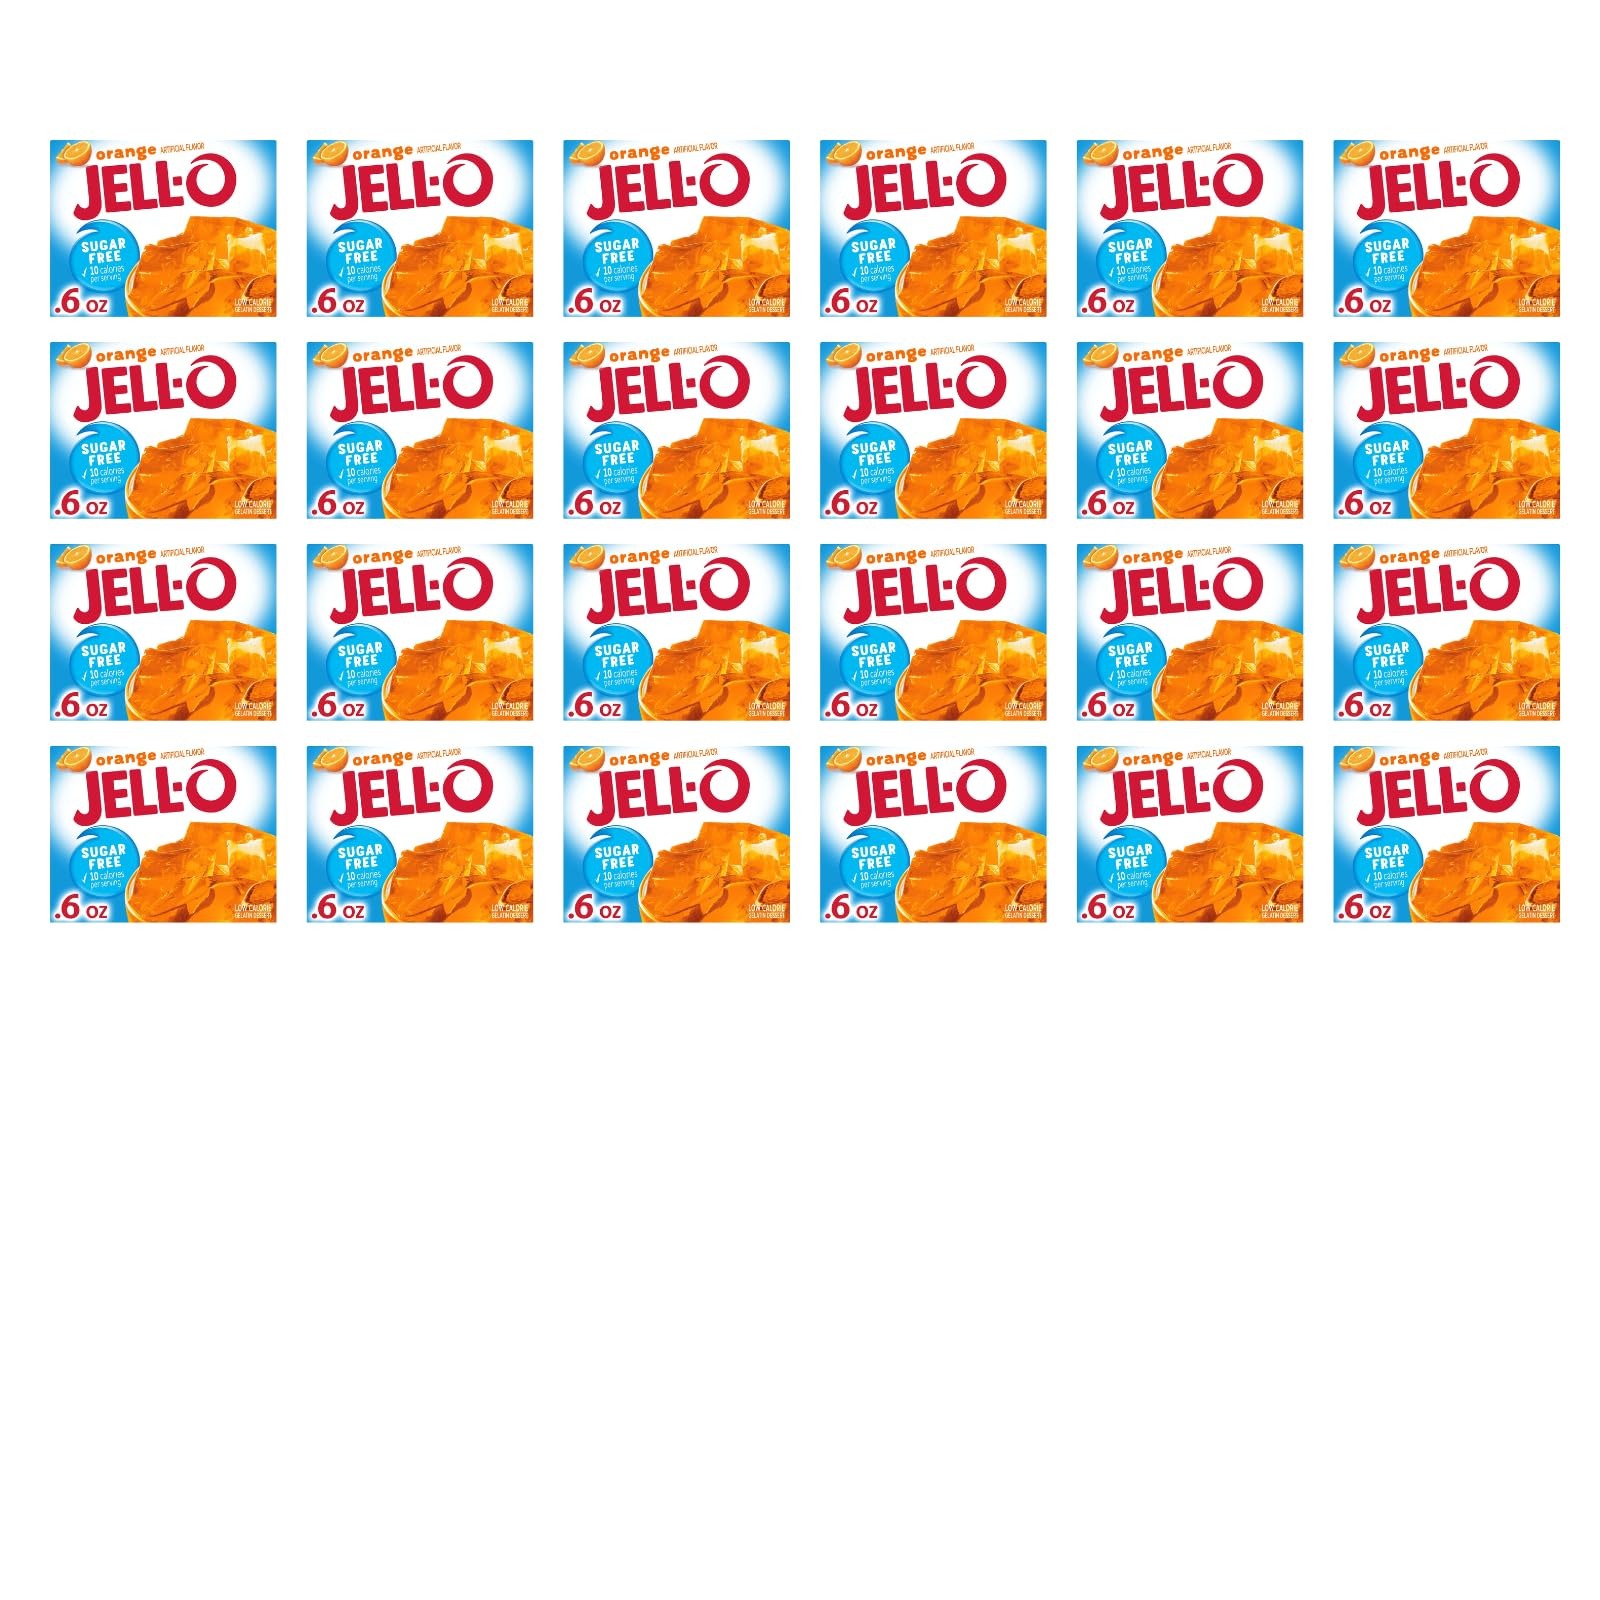
Item Name: Jell-O Orange Sugar-Free Gelatin Mix (0.6 oz Boxes, Pack of 24)
Bullet Point 1: Twenty-four 0.6 oz. box of Jell-O Sugar Free Orange Instant Gelatin Mix
Bullet Point 2: Jell-O Sugar Free Orange Instant Gelatin Mix is a delicious sugar free dessert that's easy to make
Bullet Point 3: Fat free per serving gelatin makes a good snack option
Bullet Point 4: This low calorie gelatin contains 10 calories per serving
Bullet Point 5: Packaged in a sealed pouch
Value: 24.0
Unit: Count

Price: 14.58